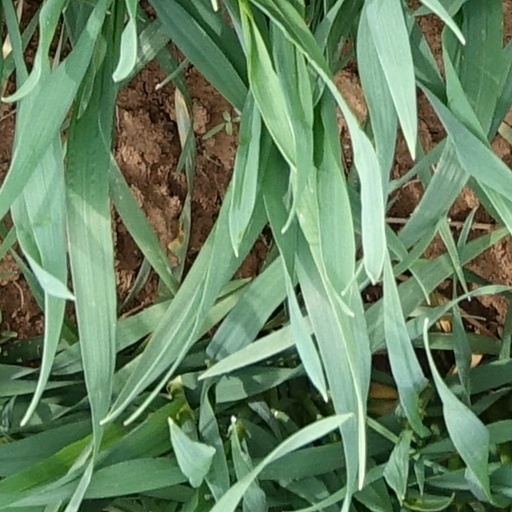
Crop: wheat